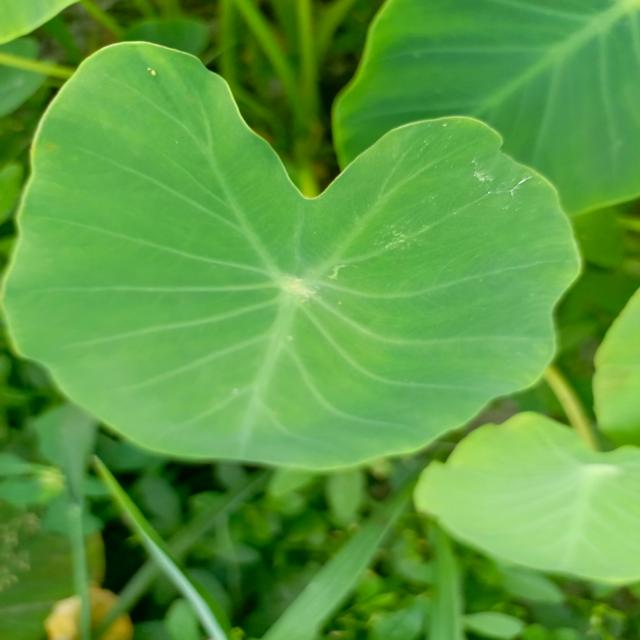
Label: Healthy